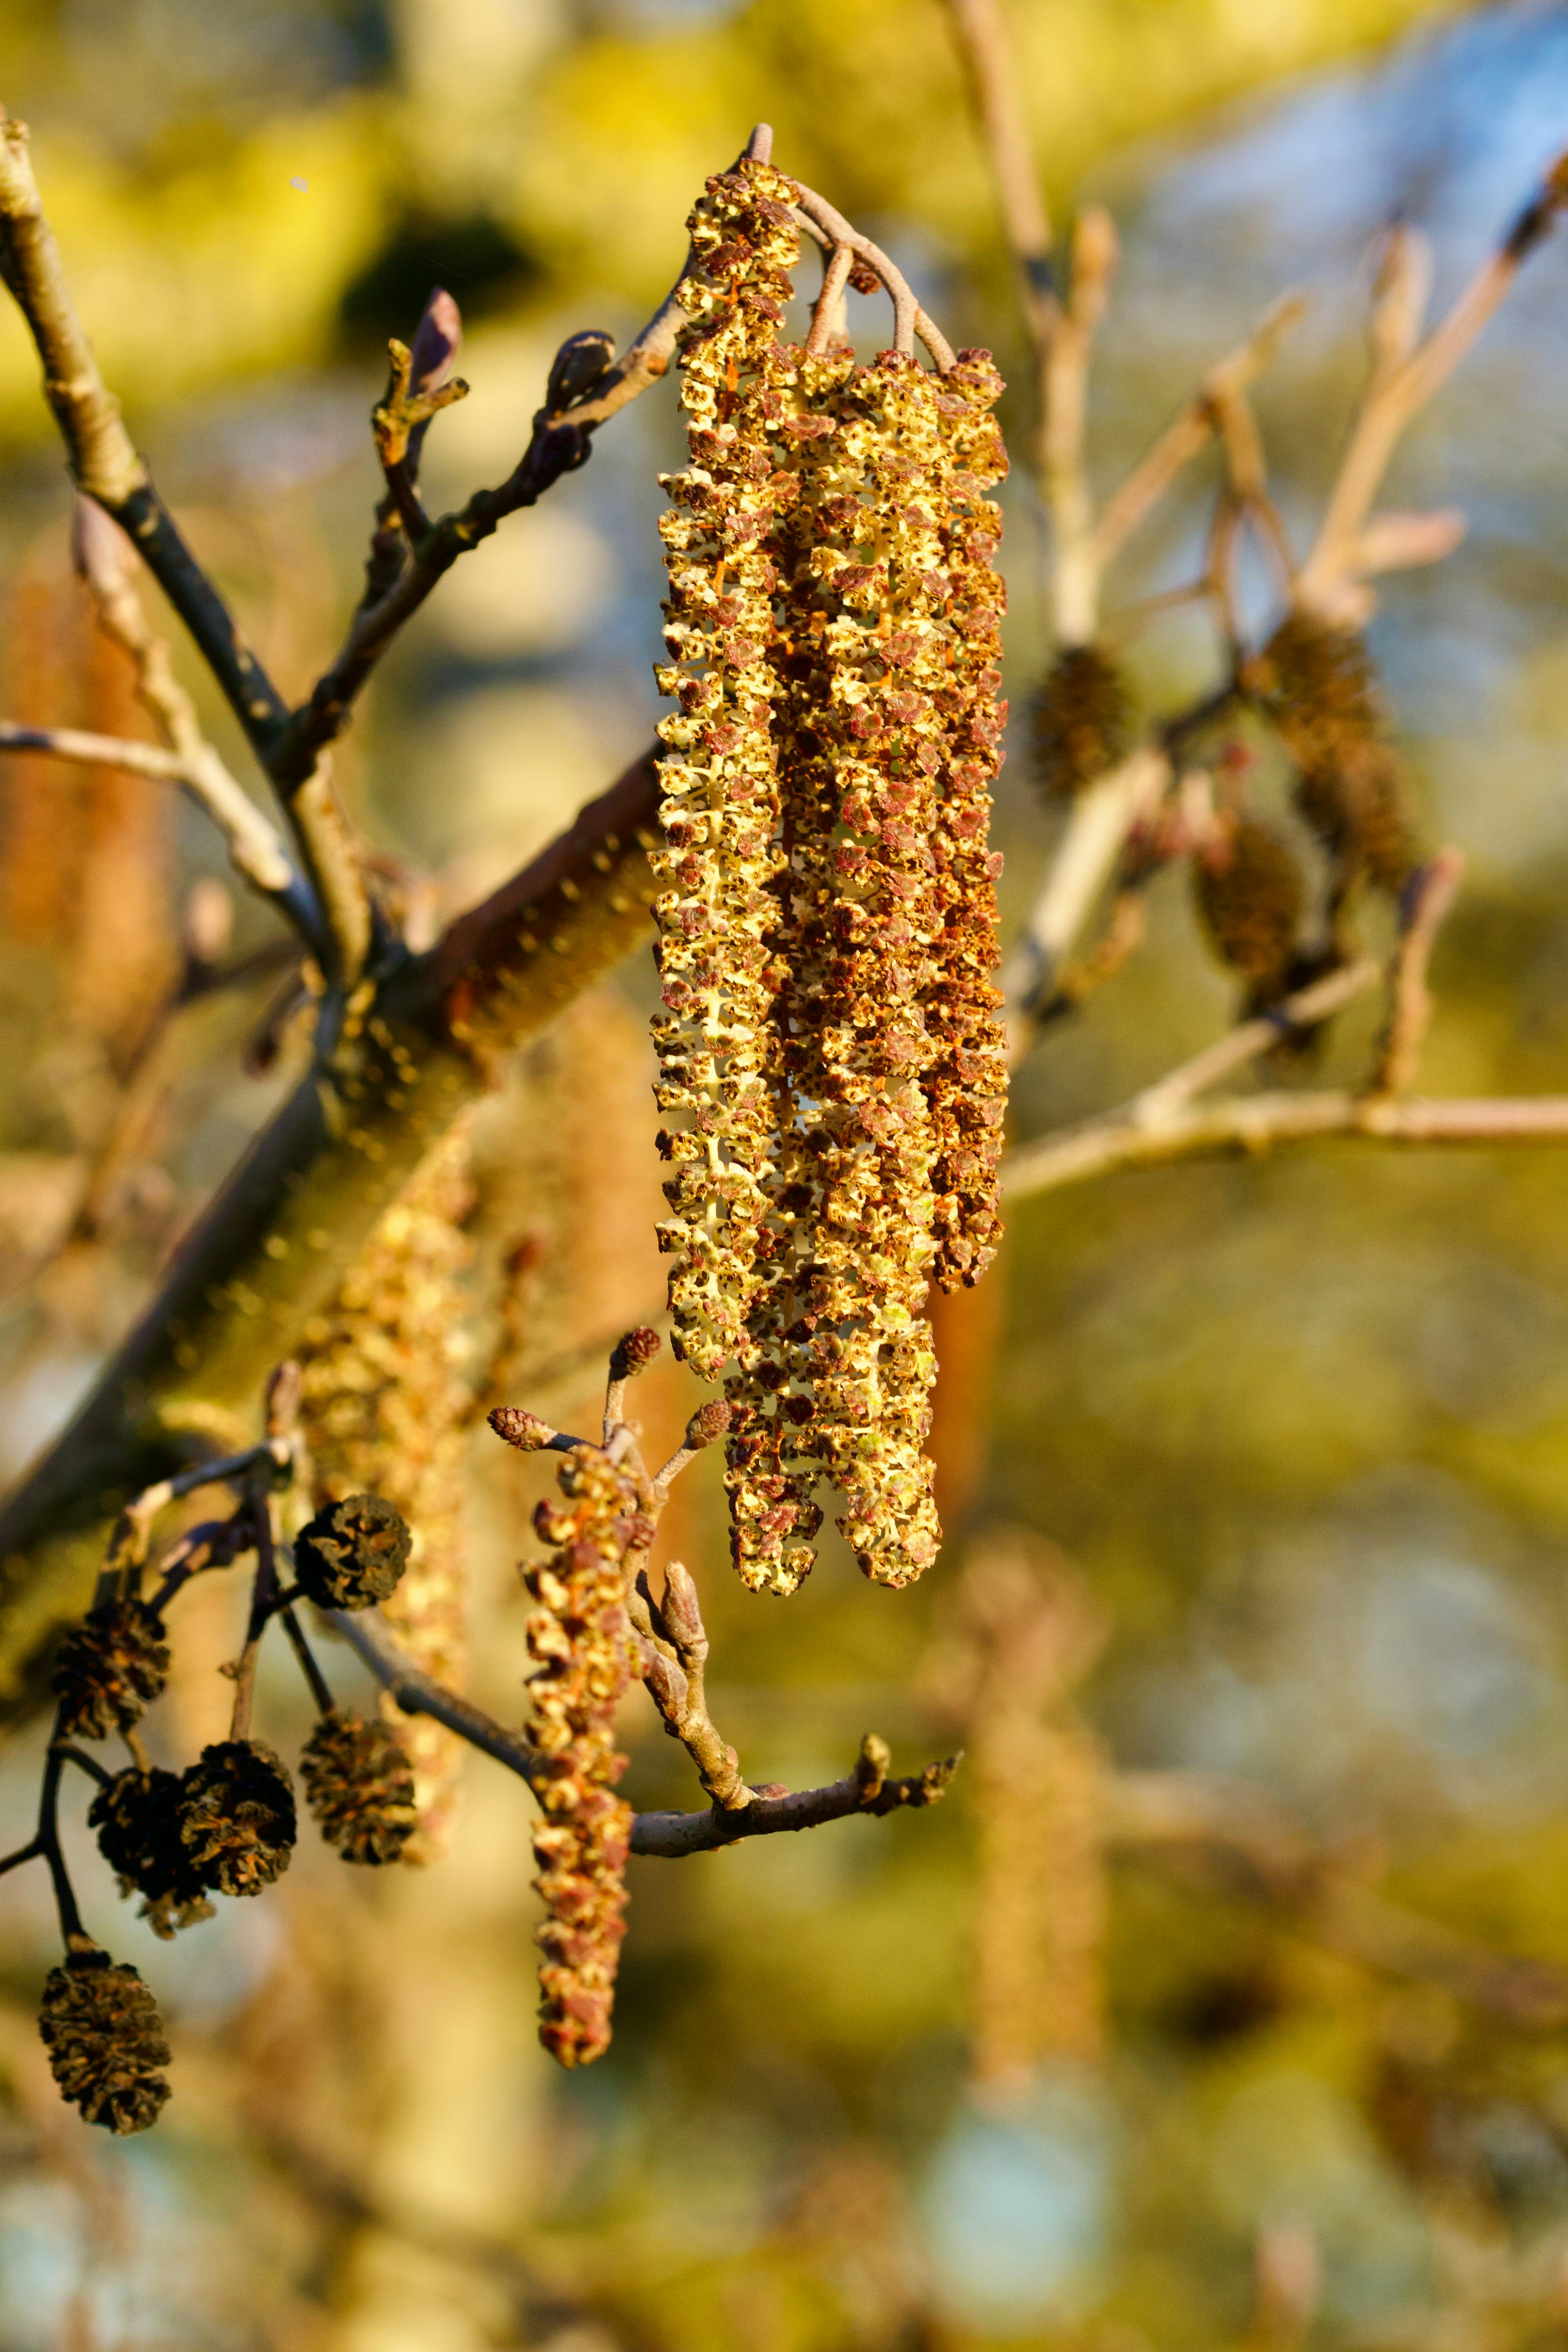
natural, branch, twig, woody plant, plant stem, birch family, Smooth Alder